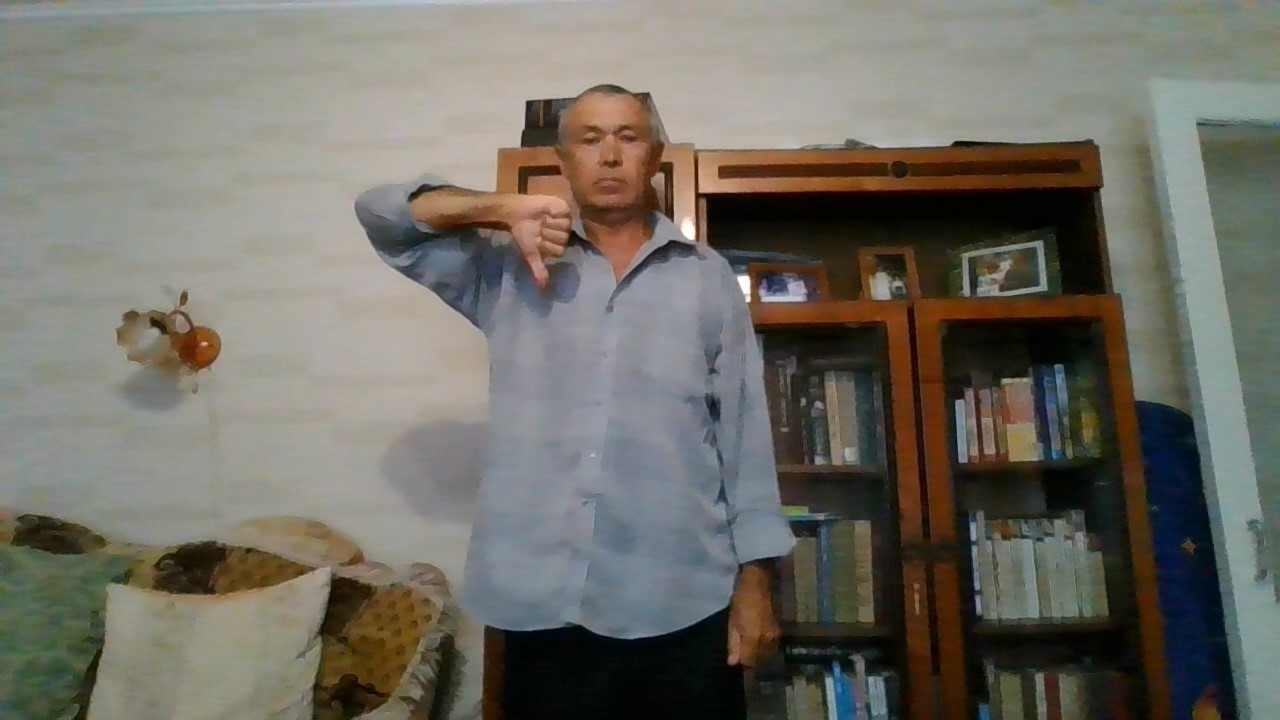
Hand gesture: dislike